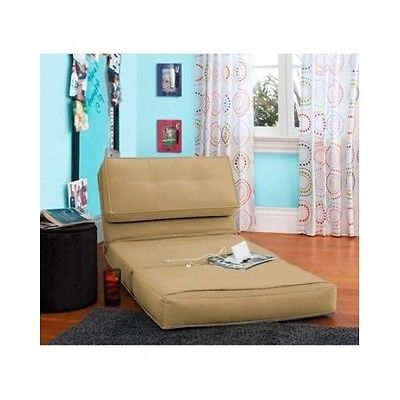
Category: sofa